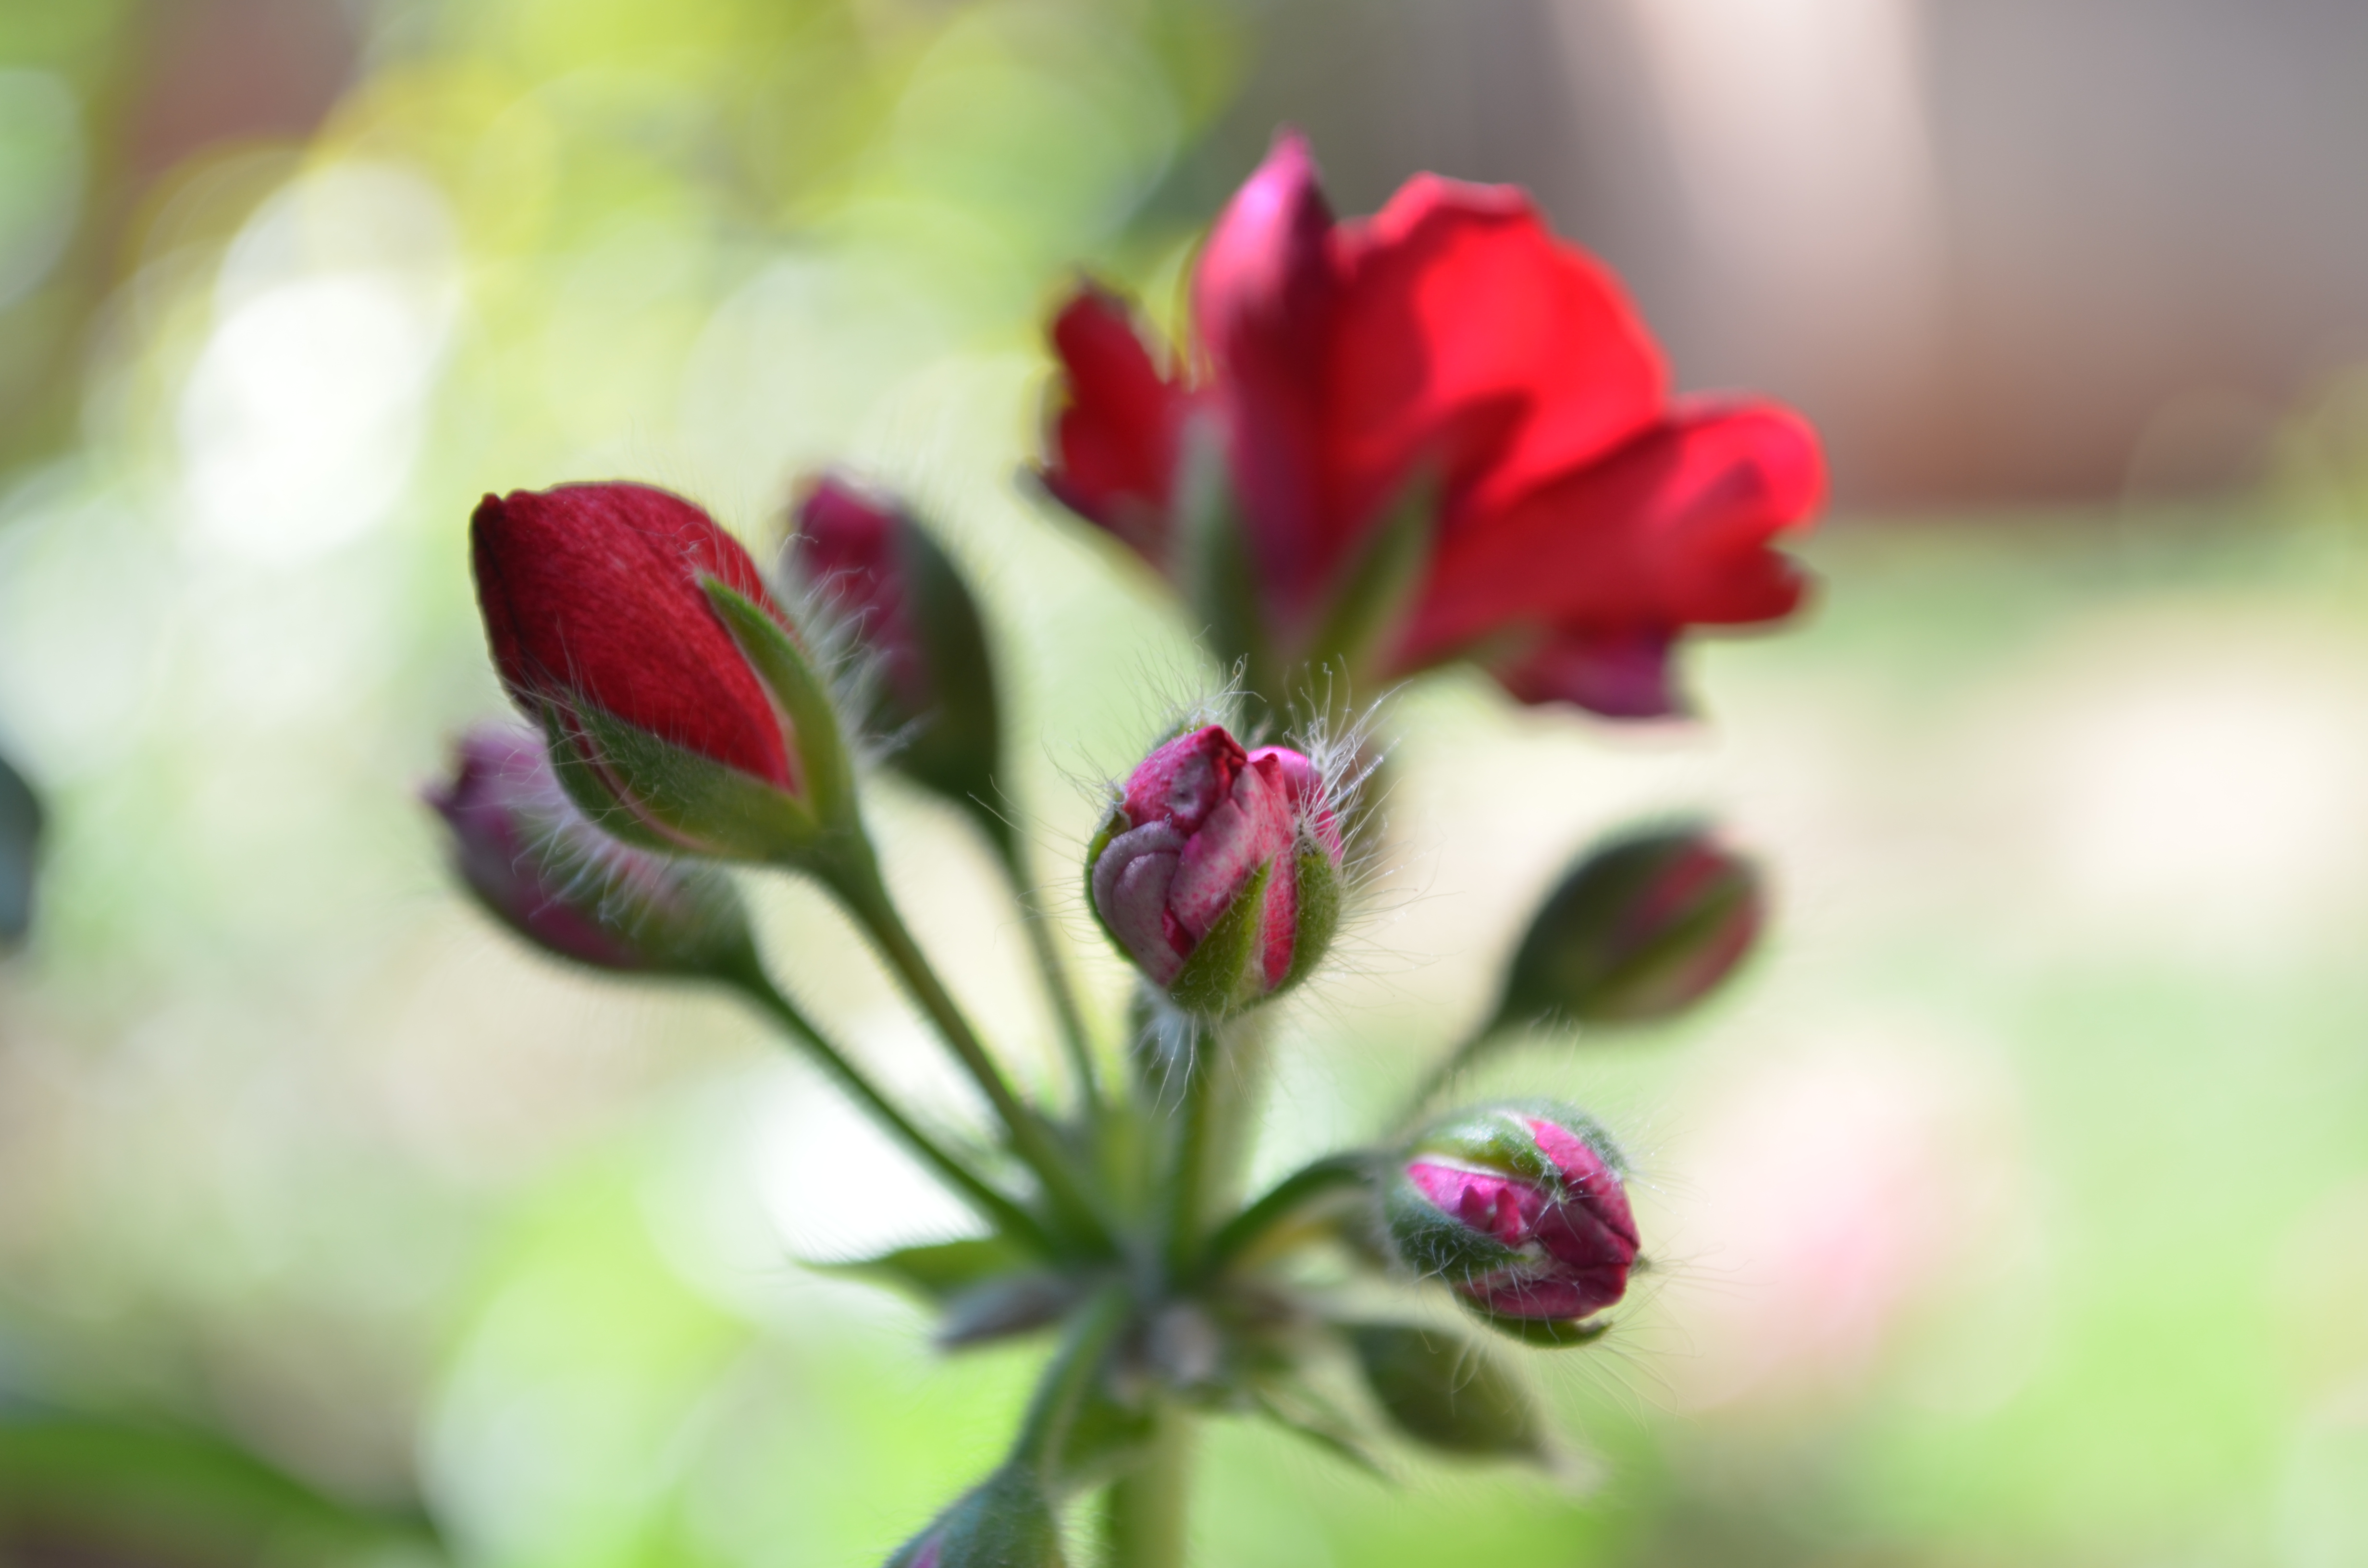
nature, blossom, plant, photography, leaf, flower, petal, red, macro, botany, flora, wildflower, close up, flor, plantas, argentina, misiones, macro photography, flowering plant, plant stem, land plant